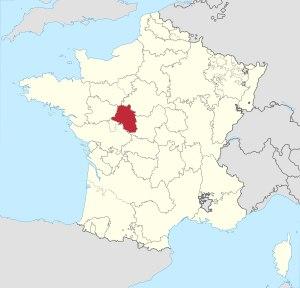
Le Critérium de Touraine était une épreuve de rallye française mixte, se déroulant sur asphalte et terre, dans la région tourangelle de très faible dénivelé.